Andiron

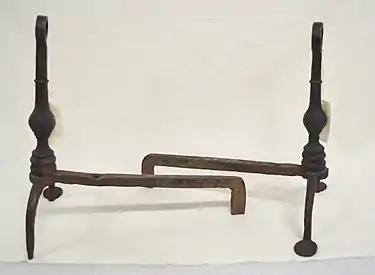
A pair of simple wrought-iron andirons, 1780s, America

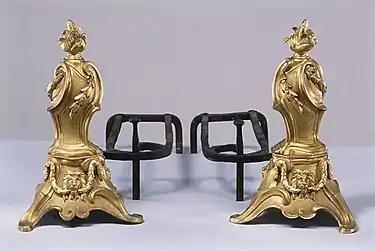
French, late 18th century. Gilt-bronze fronts, with wrought iron behind

An andiron, firedog, fire-dog, fire dog or iron-dog is a bracket support, normally one of a pair, on which logs are laid for burning in an open fireplace, so that air may circulate under the firewood, allowing better burning and less smoke. They generally consist of a tall vertical element at the front, with at least two legs. This stops the logs from rolling out into the room, and may be highly decorative. The other element is one or more low horizontal pieces stretching back into the fireplace and serving to hold the logs off the bottom of the fireplace. An andiron is sometimes called a "dog" or "dog-iron".